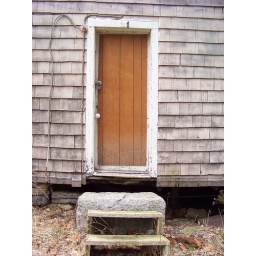
A door on a remaining house in Lakeville, NY. For the doors group.